Prosper Baccuet

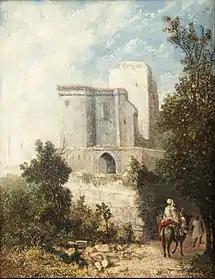
Oriental Scene

Pierre Henry Prosper Baccuet (30 October 1797, Paris – 28 June 1854, Paris) was a French military officer and landscape painter; known primarily for his Orientalist scenes.